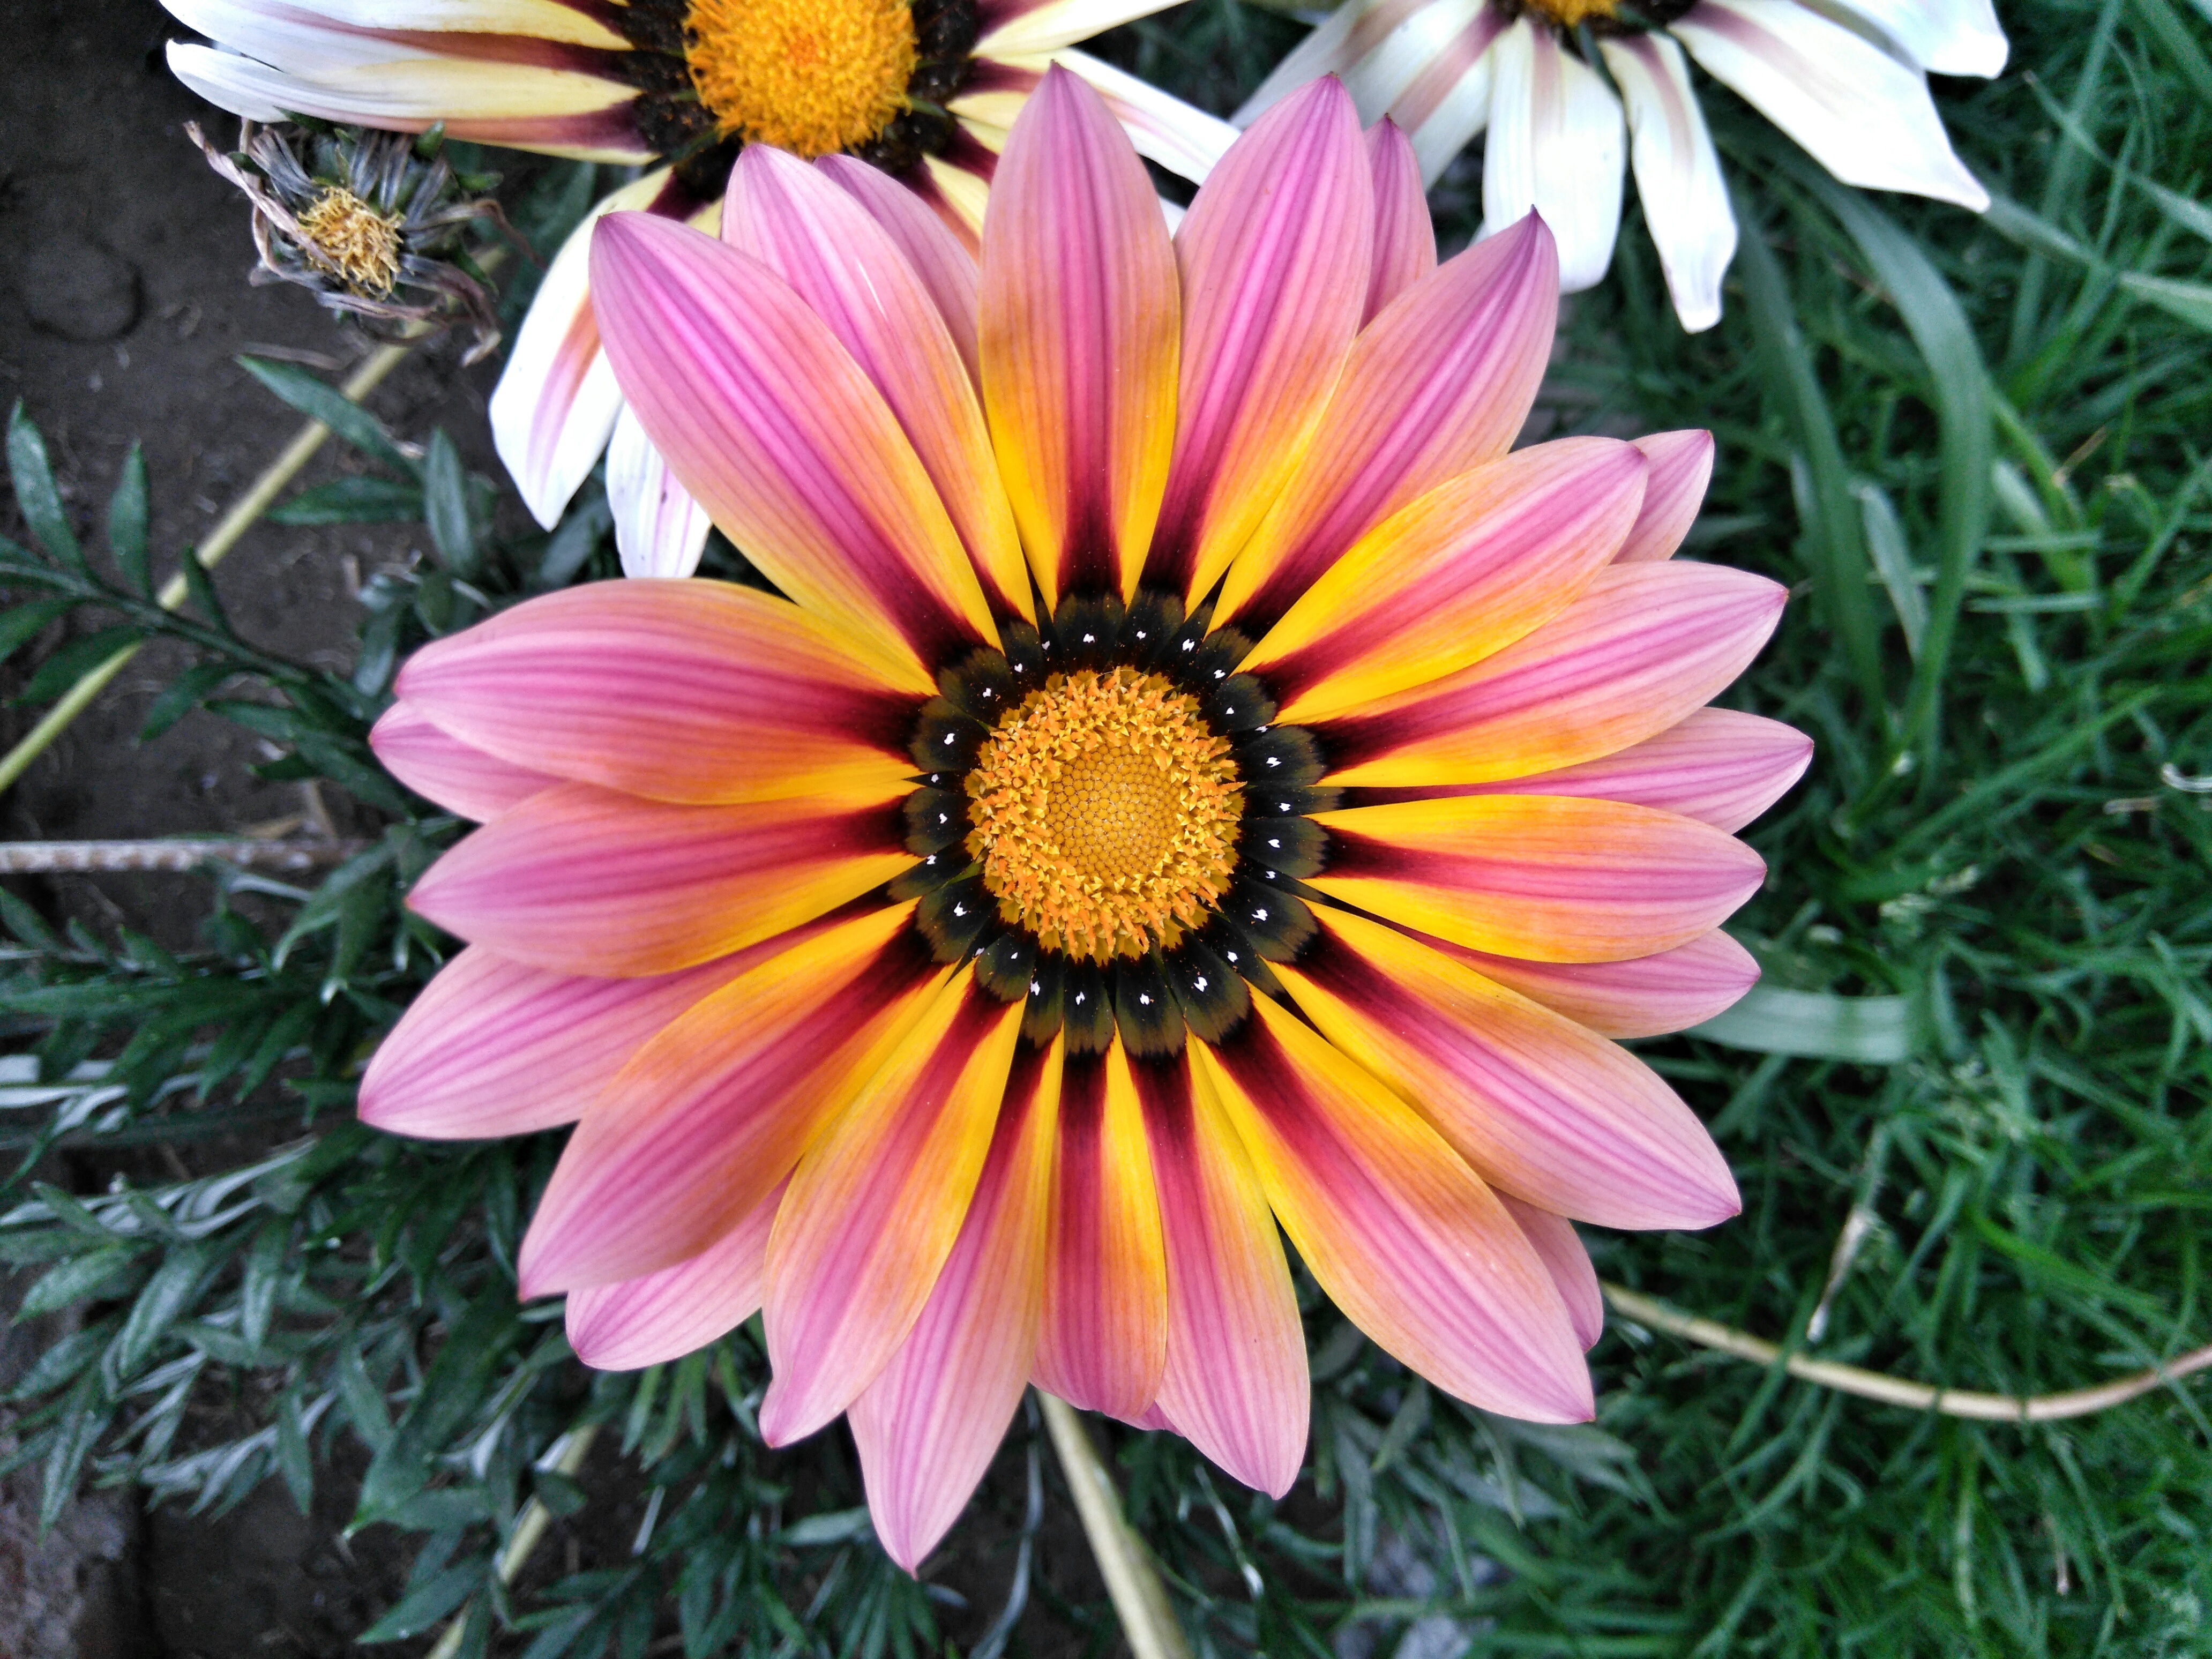
nature, plant, flower, petal, bloom, daisy, spring, botany, flora, perennial, colorful flowers, petals, asteraceae, gazania, floristry, macro photography, royalty free, flowering plant, daisy family, blooming flower, flower bouquet, macro photo, annual plant, land plant